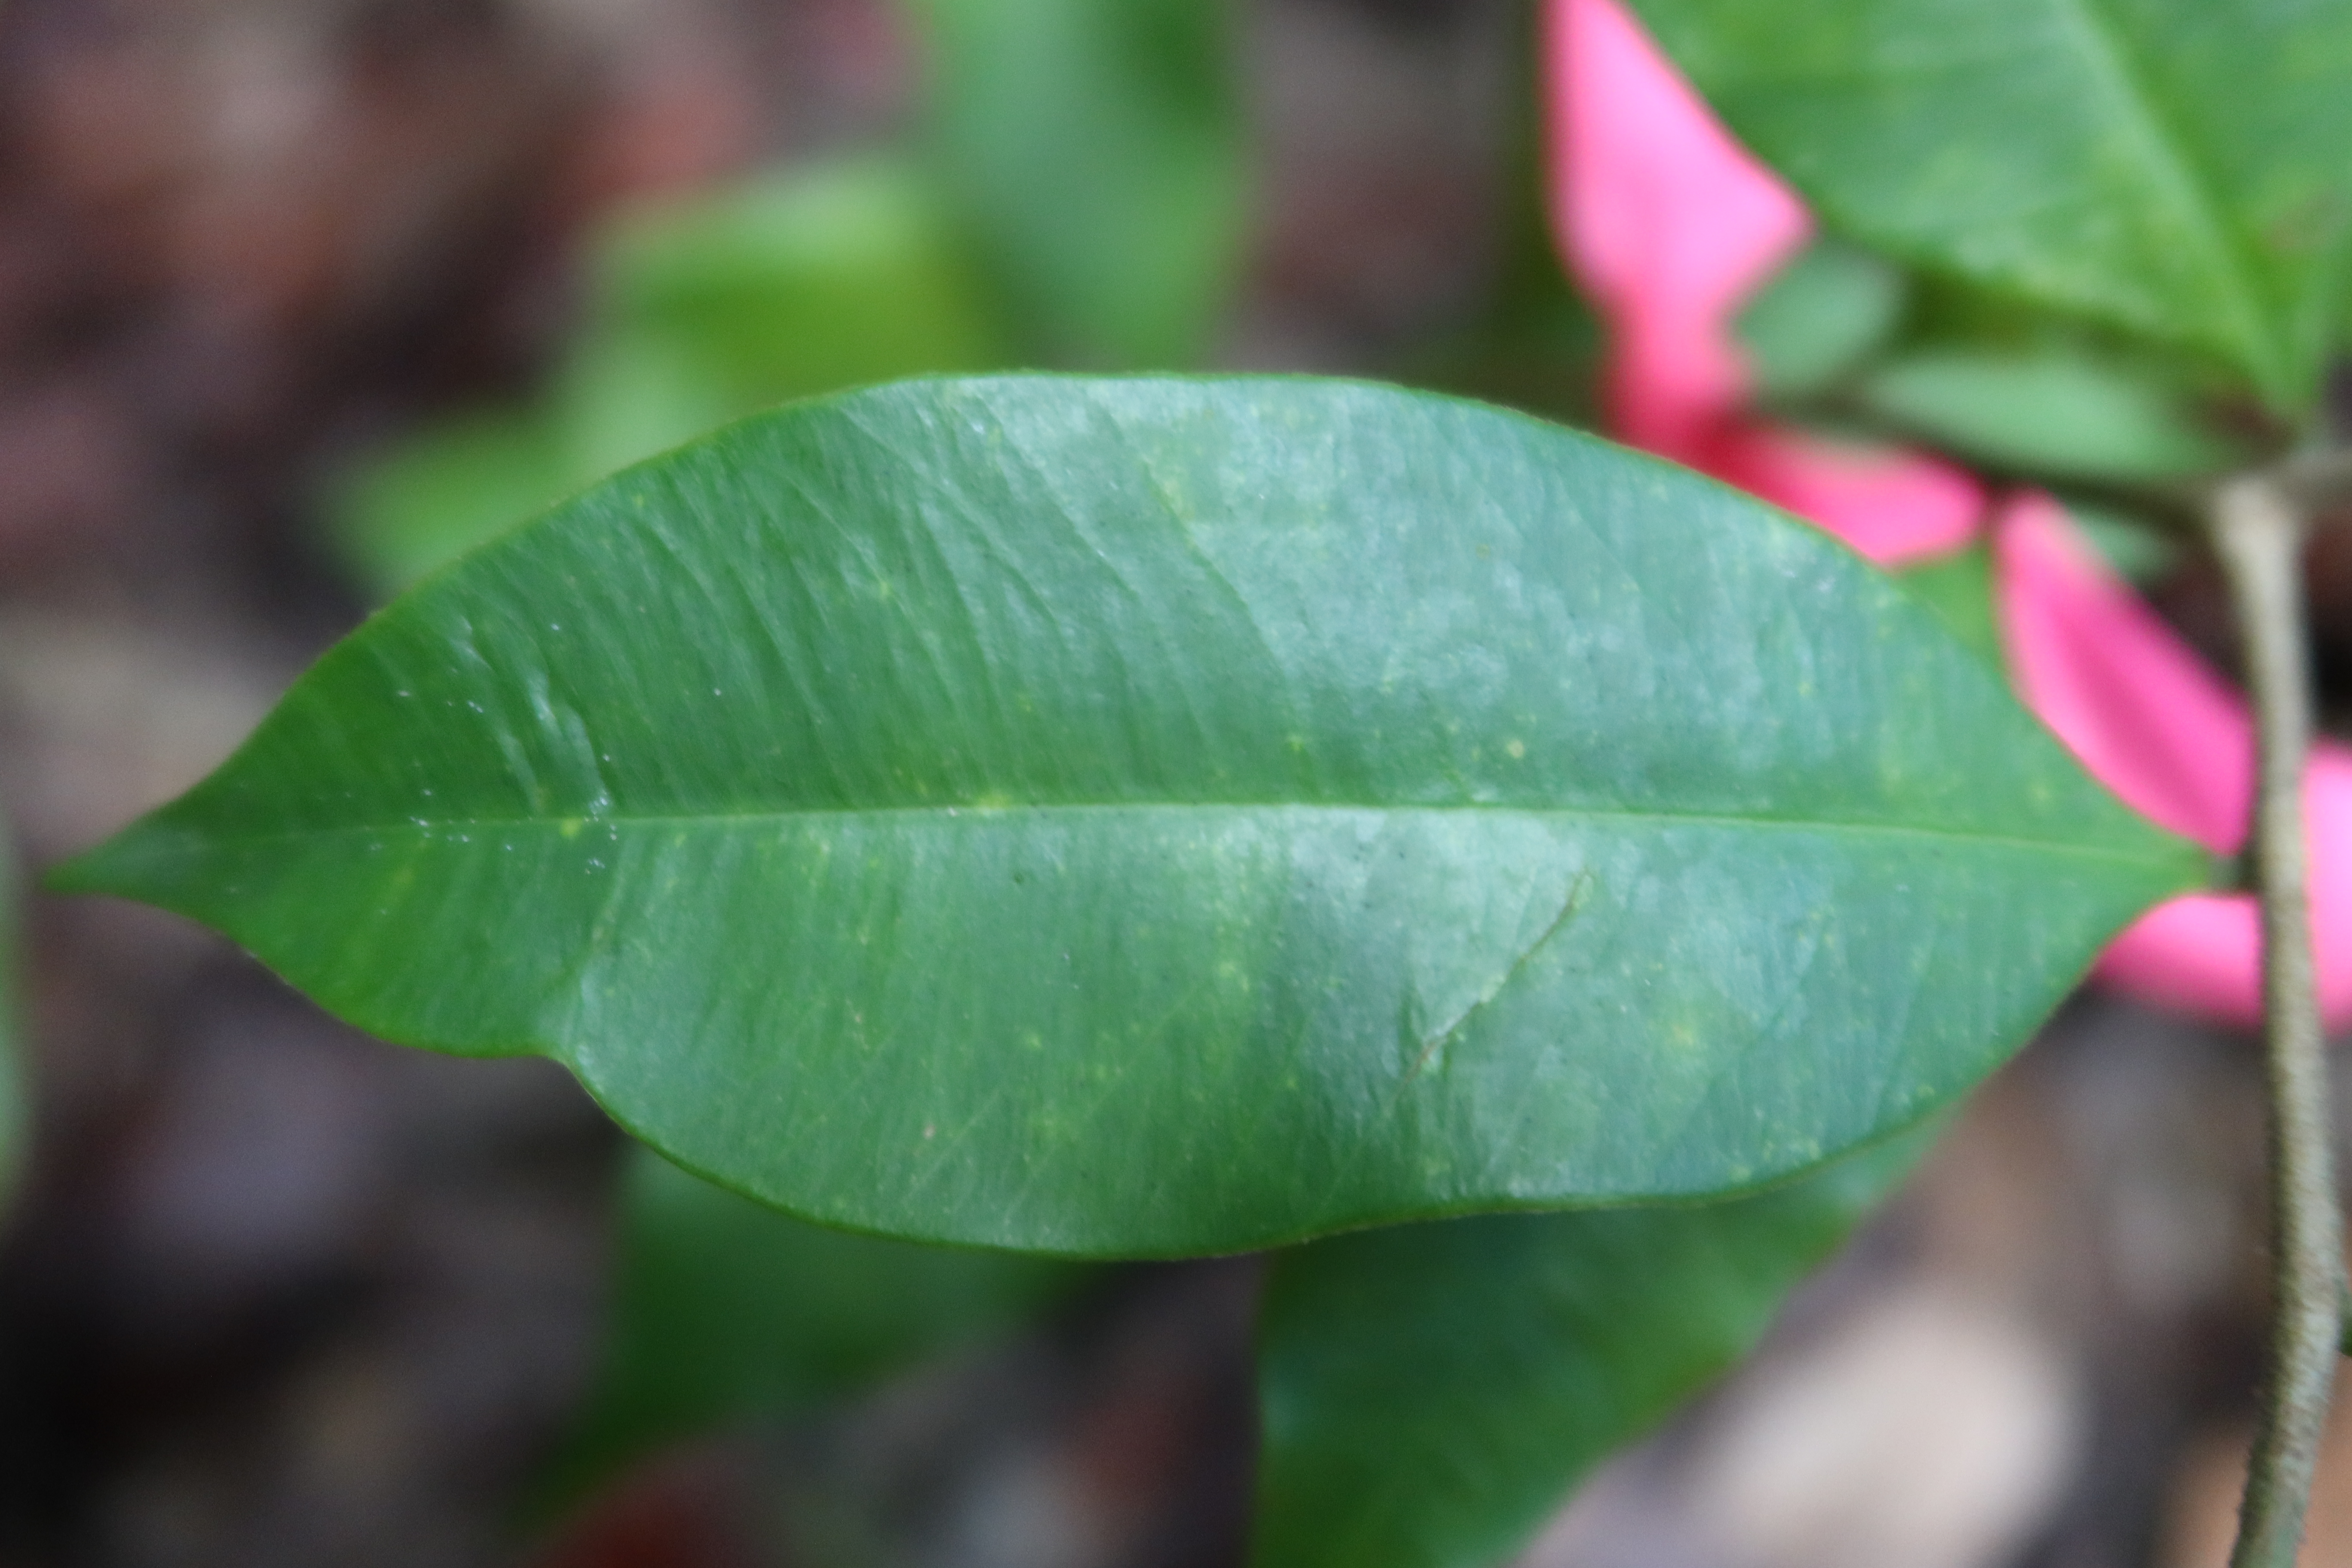
Label: Mosaic Viruses